Ford 385 engine

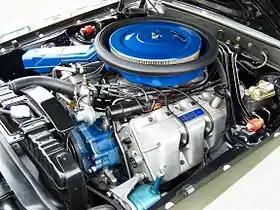
Ford Mustang Boss 429 engine

The Ford 385 engine family is a series of “big block" overhead valve (OHV) V8 engines designed and manufactured by Ford Motor Company. The family derives its 385 name from the stroke of the 460 cubic-inch V8 introduced in 1968. A version was also introduced the same year, with a variant appearing in 1977.